Aquinas College, Perth

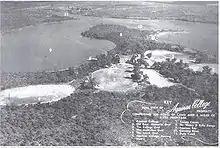
Aerial view of the campus in 1949

The land is managed as a reserve with the Department of Environment and Conservation, Swan River Trust, National Heritage Trust and the City of South Perth for heritage conservation, education and passive recreation values. The College works collaboratively with the Swan River Trust and the City of South Perth on projects relating to the Mount Henry Peninsula including the Mount Henry Peninsula management plan.